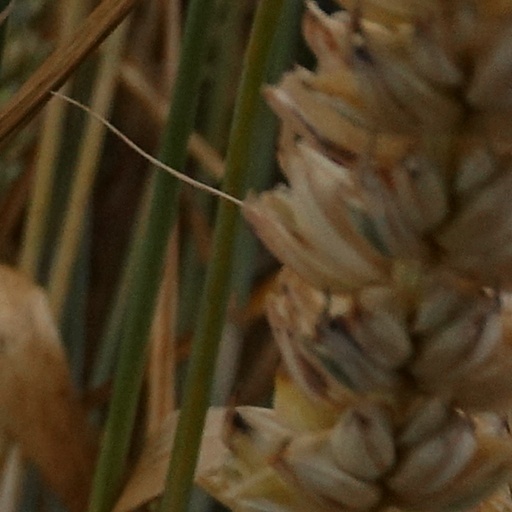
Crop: wheat